Mayurbhanj State

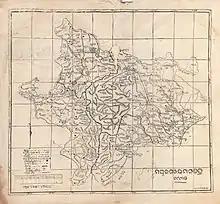
Four division of Mayurbhanj state

The rulers of Mayurbhanj state were descendants of the Bhanj dynasty of the Khijjinga mandala of the ancient local Kshatriya lineage. According to the early inscriptions of Ranabhanja and Rajabhanja, the dynasty has its origins from the mythical peahen likely pointing out to the early peafowl related traditions of the ancient Bhanja clans which is observed on their emblems which is also shared by the successive branches.